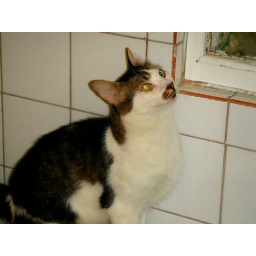
Orphaned cats for adoption from the Maadi animal shelter in Cairo, Egypt. Photos by Sahar Elnadi